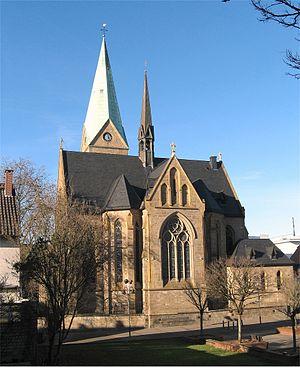
Sainte-Gertrude est un toponyme relié à sainte Gertrude et pouvant désigner les lieux et édifices suivants :